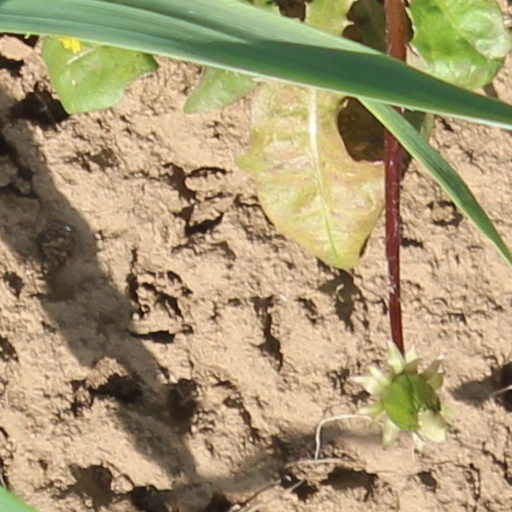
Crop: wheat